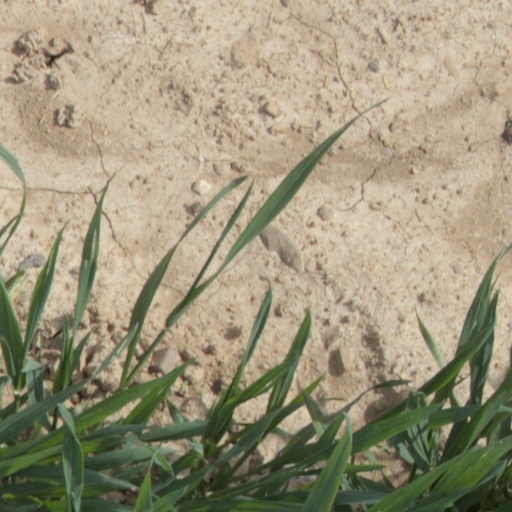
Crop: wheat